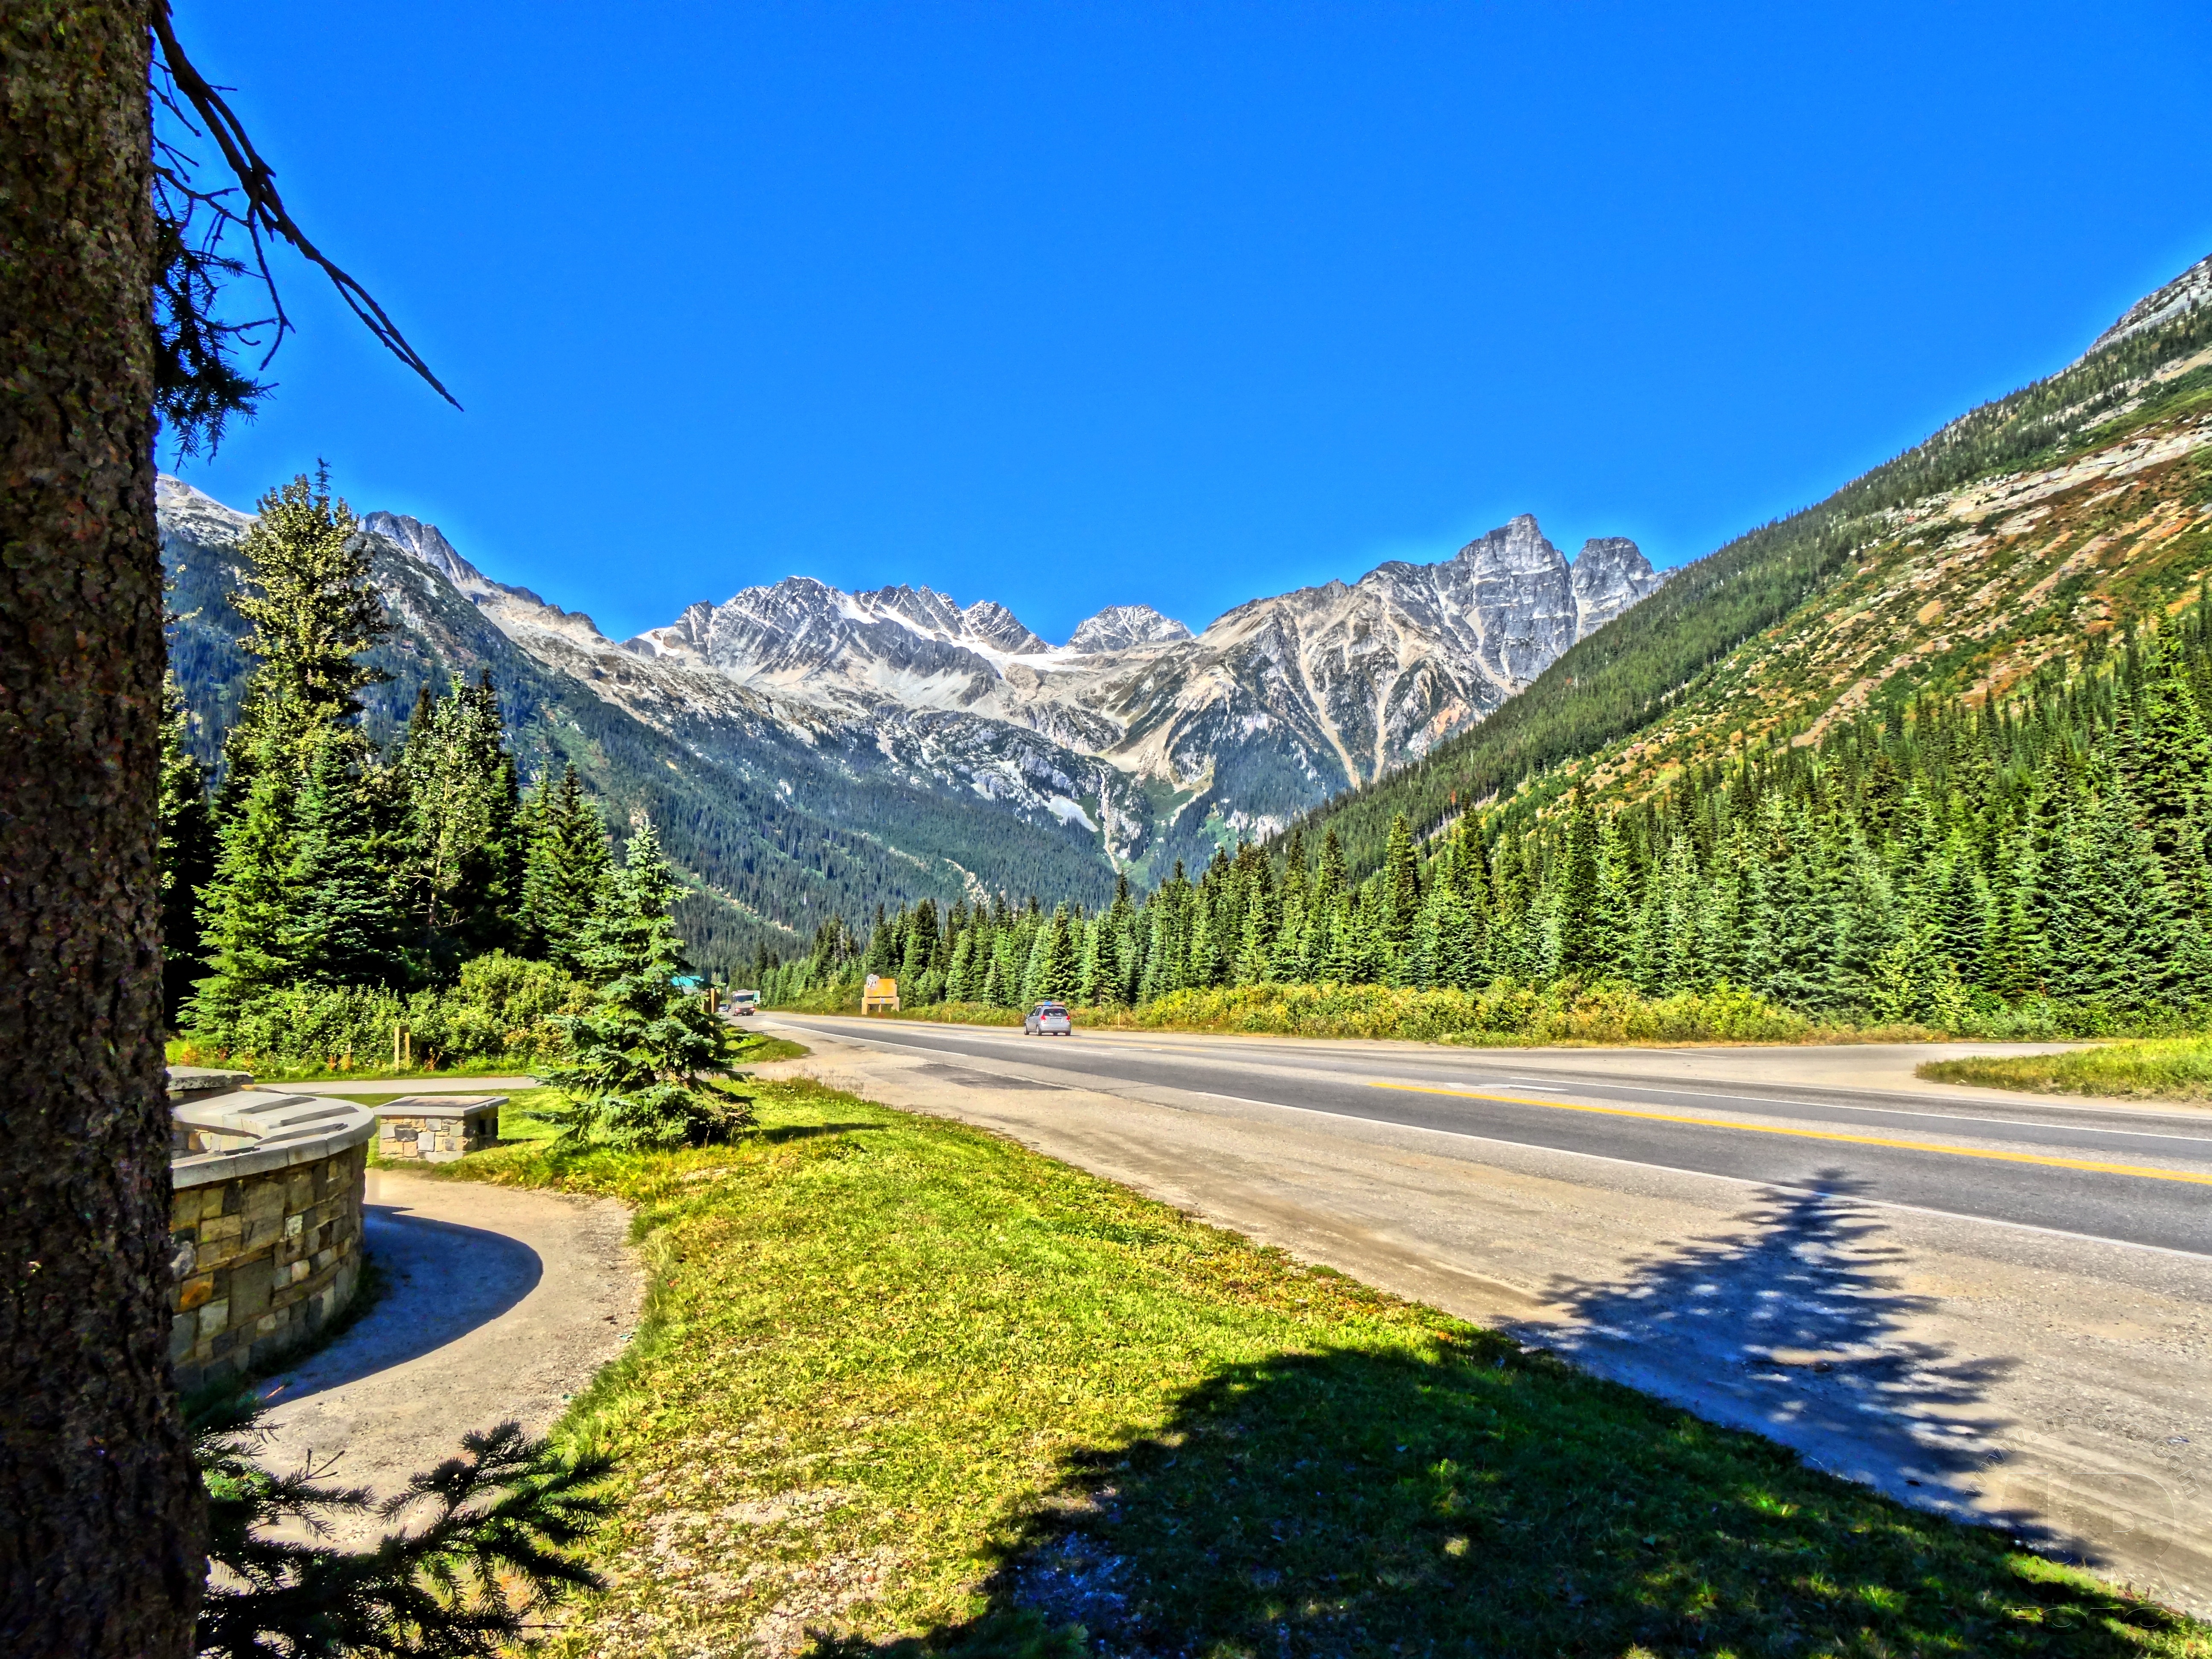
landscape, nature, mountain, road, meadow, valley, mountain range, national park, ridge, alps, canada, loneliness, plateau, mountain pass, mountainous landforms